B.N. Morris Canoe Company

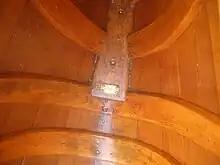
serial number tag affixed to the splayed stem of a Morris canoe

Stem Morris canoes display a “splayed stem”, 3 inches or so in width at the inboard end and made of cedar. The splayed end of the stem has a squared-off appearance. Some canoes built by the Kennebec Boat and Canoe Company have an identical cedar stem, possibly because Kennebec founder George Terry hired men from Morris. The Rhinelander Boat Company employed a splayed hardwood stem on its boats as well as its canoes.